Answer in natural language. Considering the relative positions, is Doorframe above or below dark grey lshaped countertop? Choose between the following options: above or below
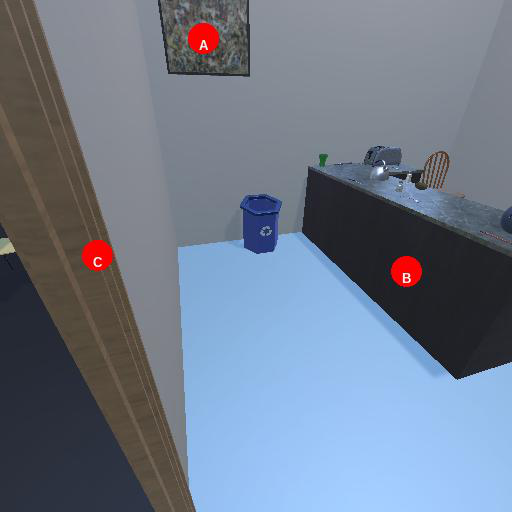
<answer>below</answer>